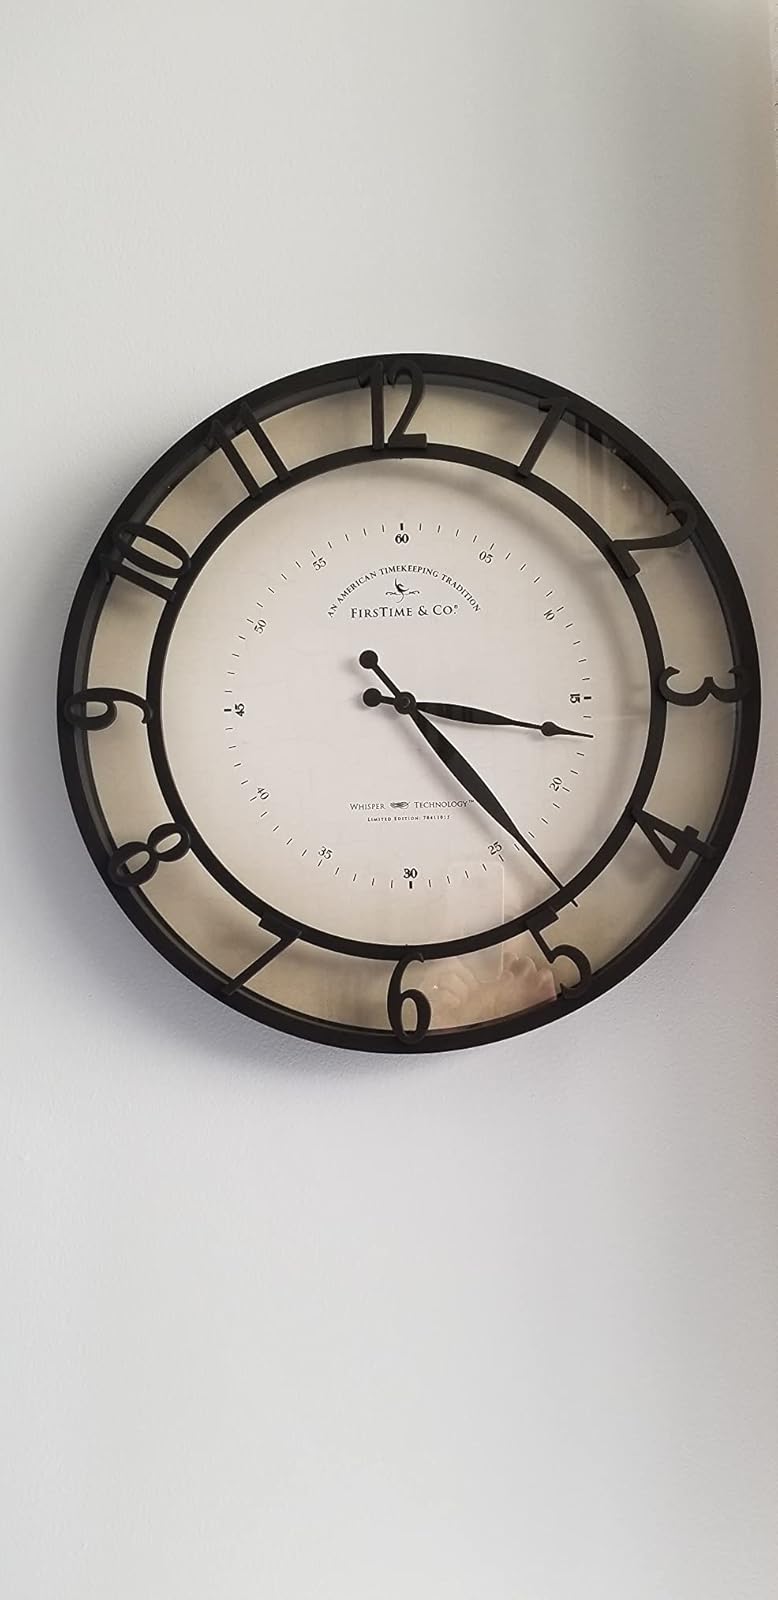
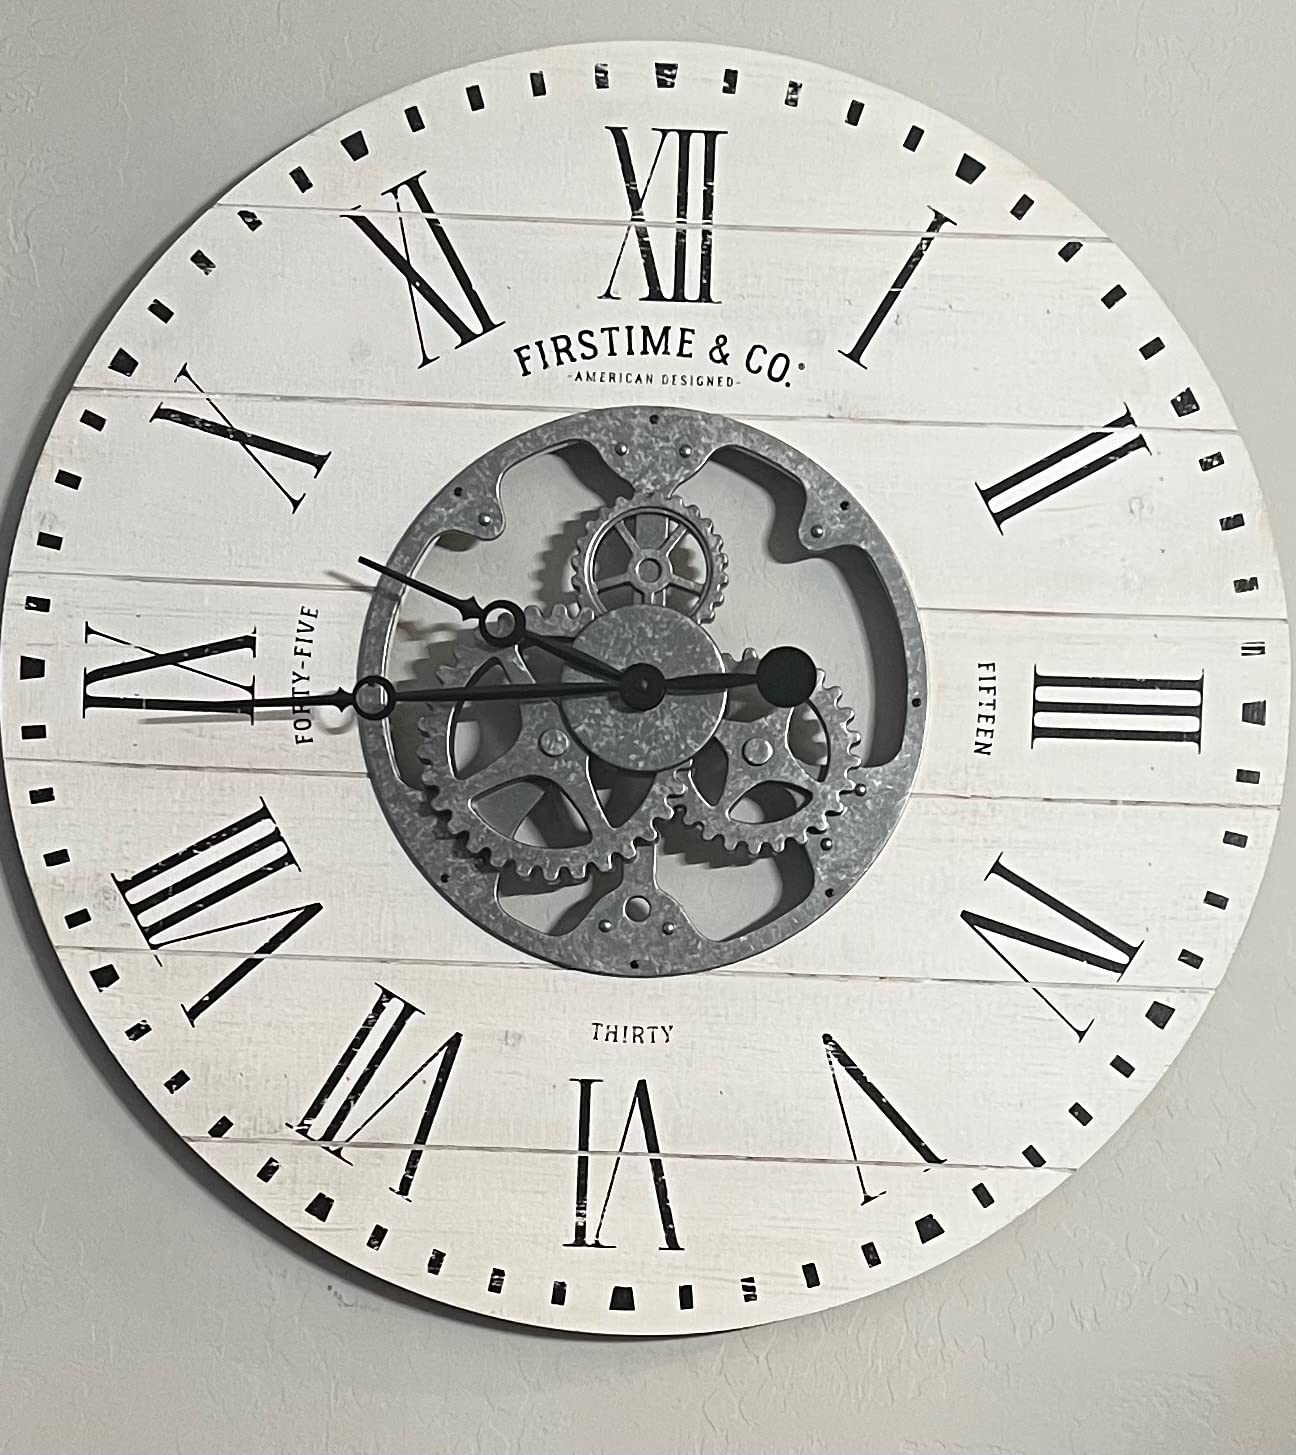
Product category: clock
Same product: no